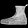
Label: Ankle boot